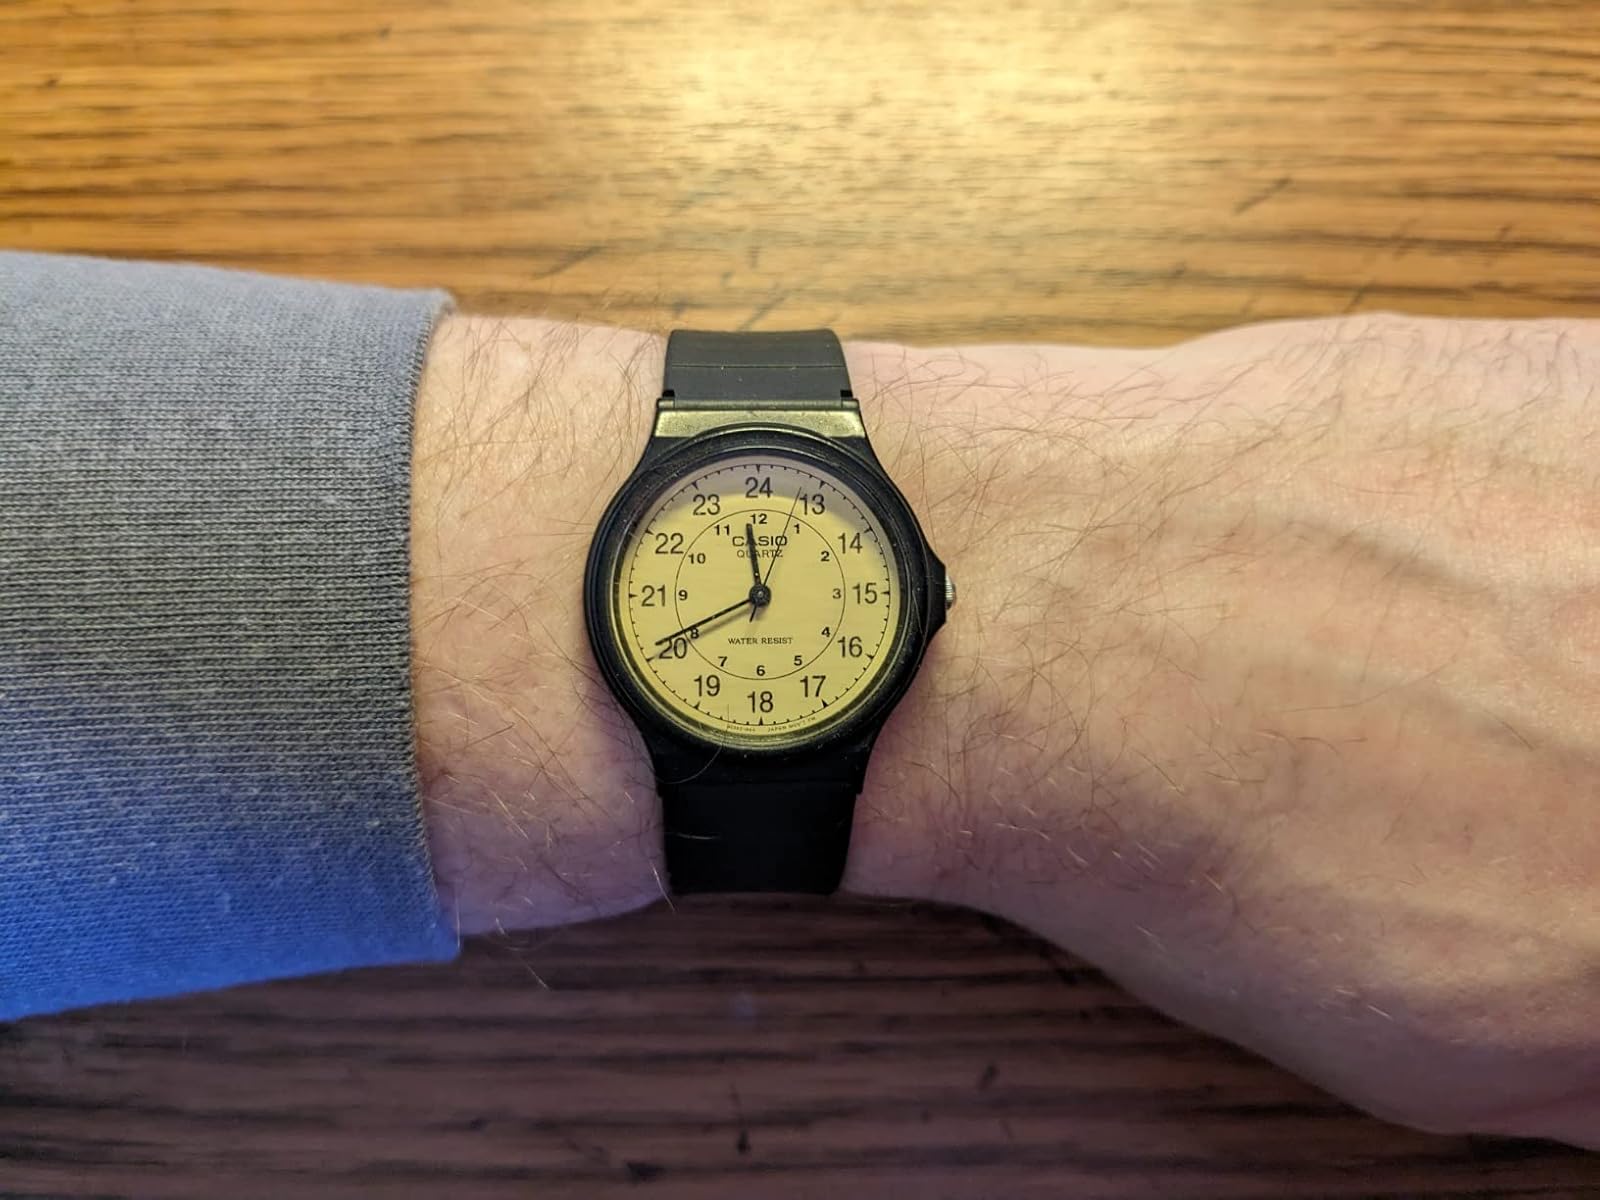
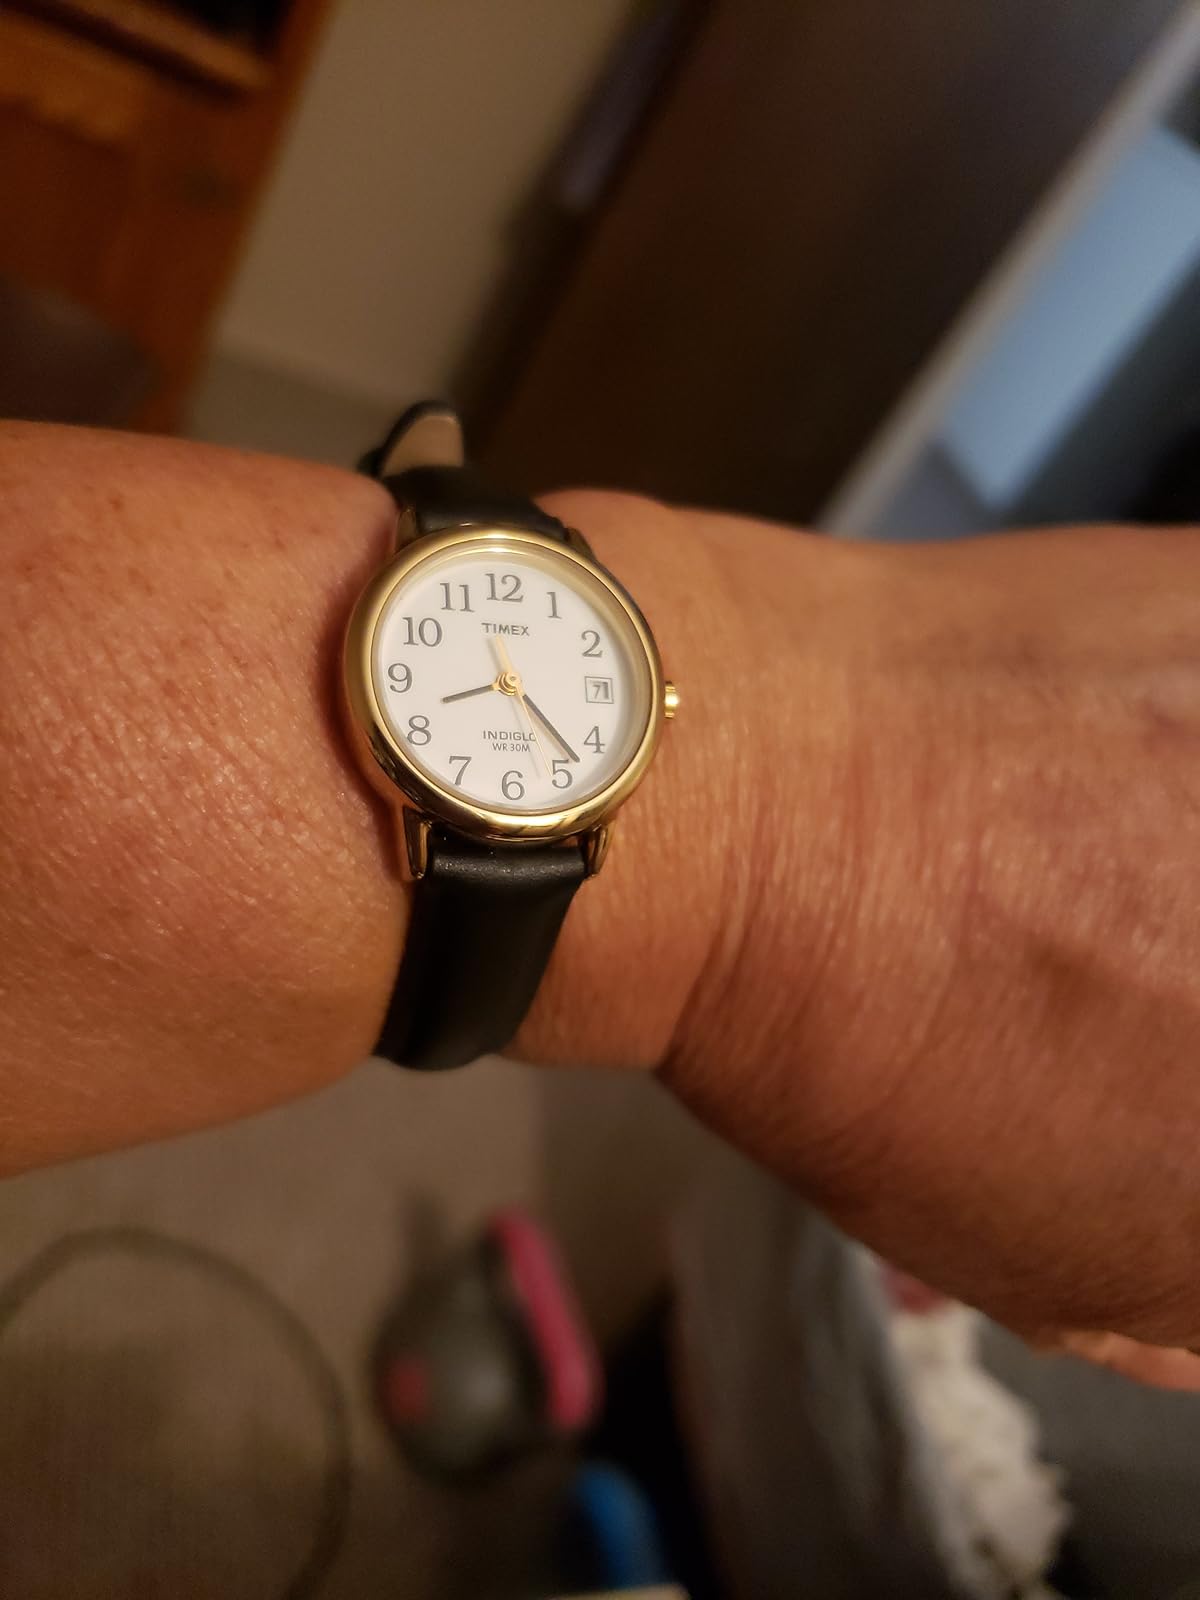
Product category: accessories_watch
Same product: no